Super-Neptune

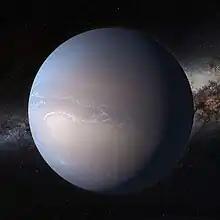
Artist's interpretation of a super-Neptune

A super-Neptune is a planet that is more massive than the planet Neptune. These planets are generally described as being around 5–7 times as large as Earth with estimated masses of 20–80 ; beyond this they are generally referred to as gas giants. A planet falling within this mass range may also be referred to as a sub-Saturn.